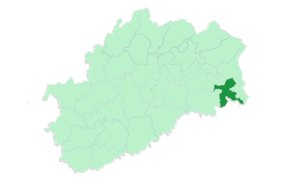
Le canton de Héricourt-Ouest est un ancien canton français situé dans le département de la Haute-Saône et la région Franche-Comté.
Héricourt est une commune française située dans le département de la Haute-Saône en région Bourgogne-Franche-Comté. Elle fait partie de la région culturelle et historique de Franche-Comté.